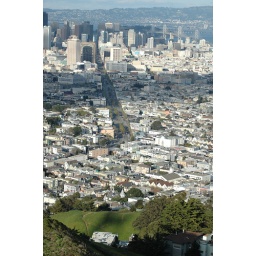
My favourite little hill and my favourite blue gum with Market St and the city in the background. Taken from Twin Peaks